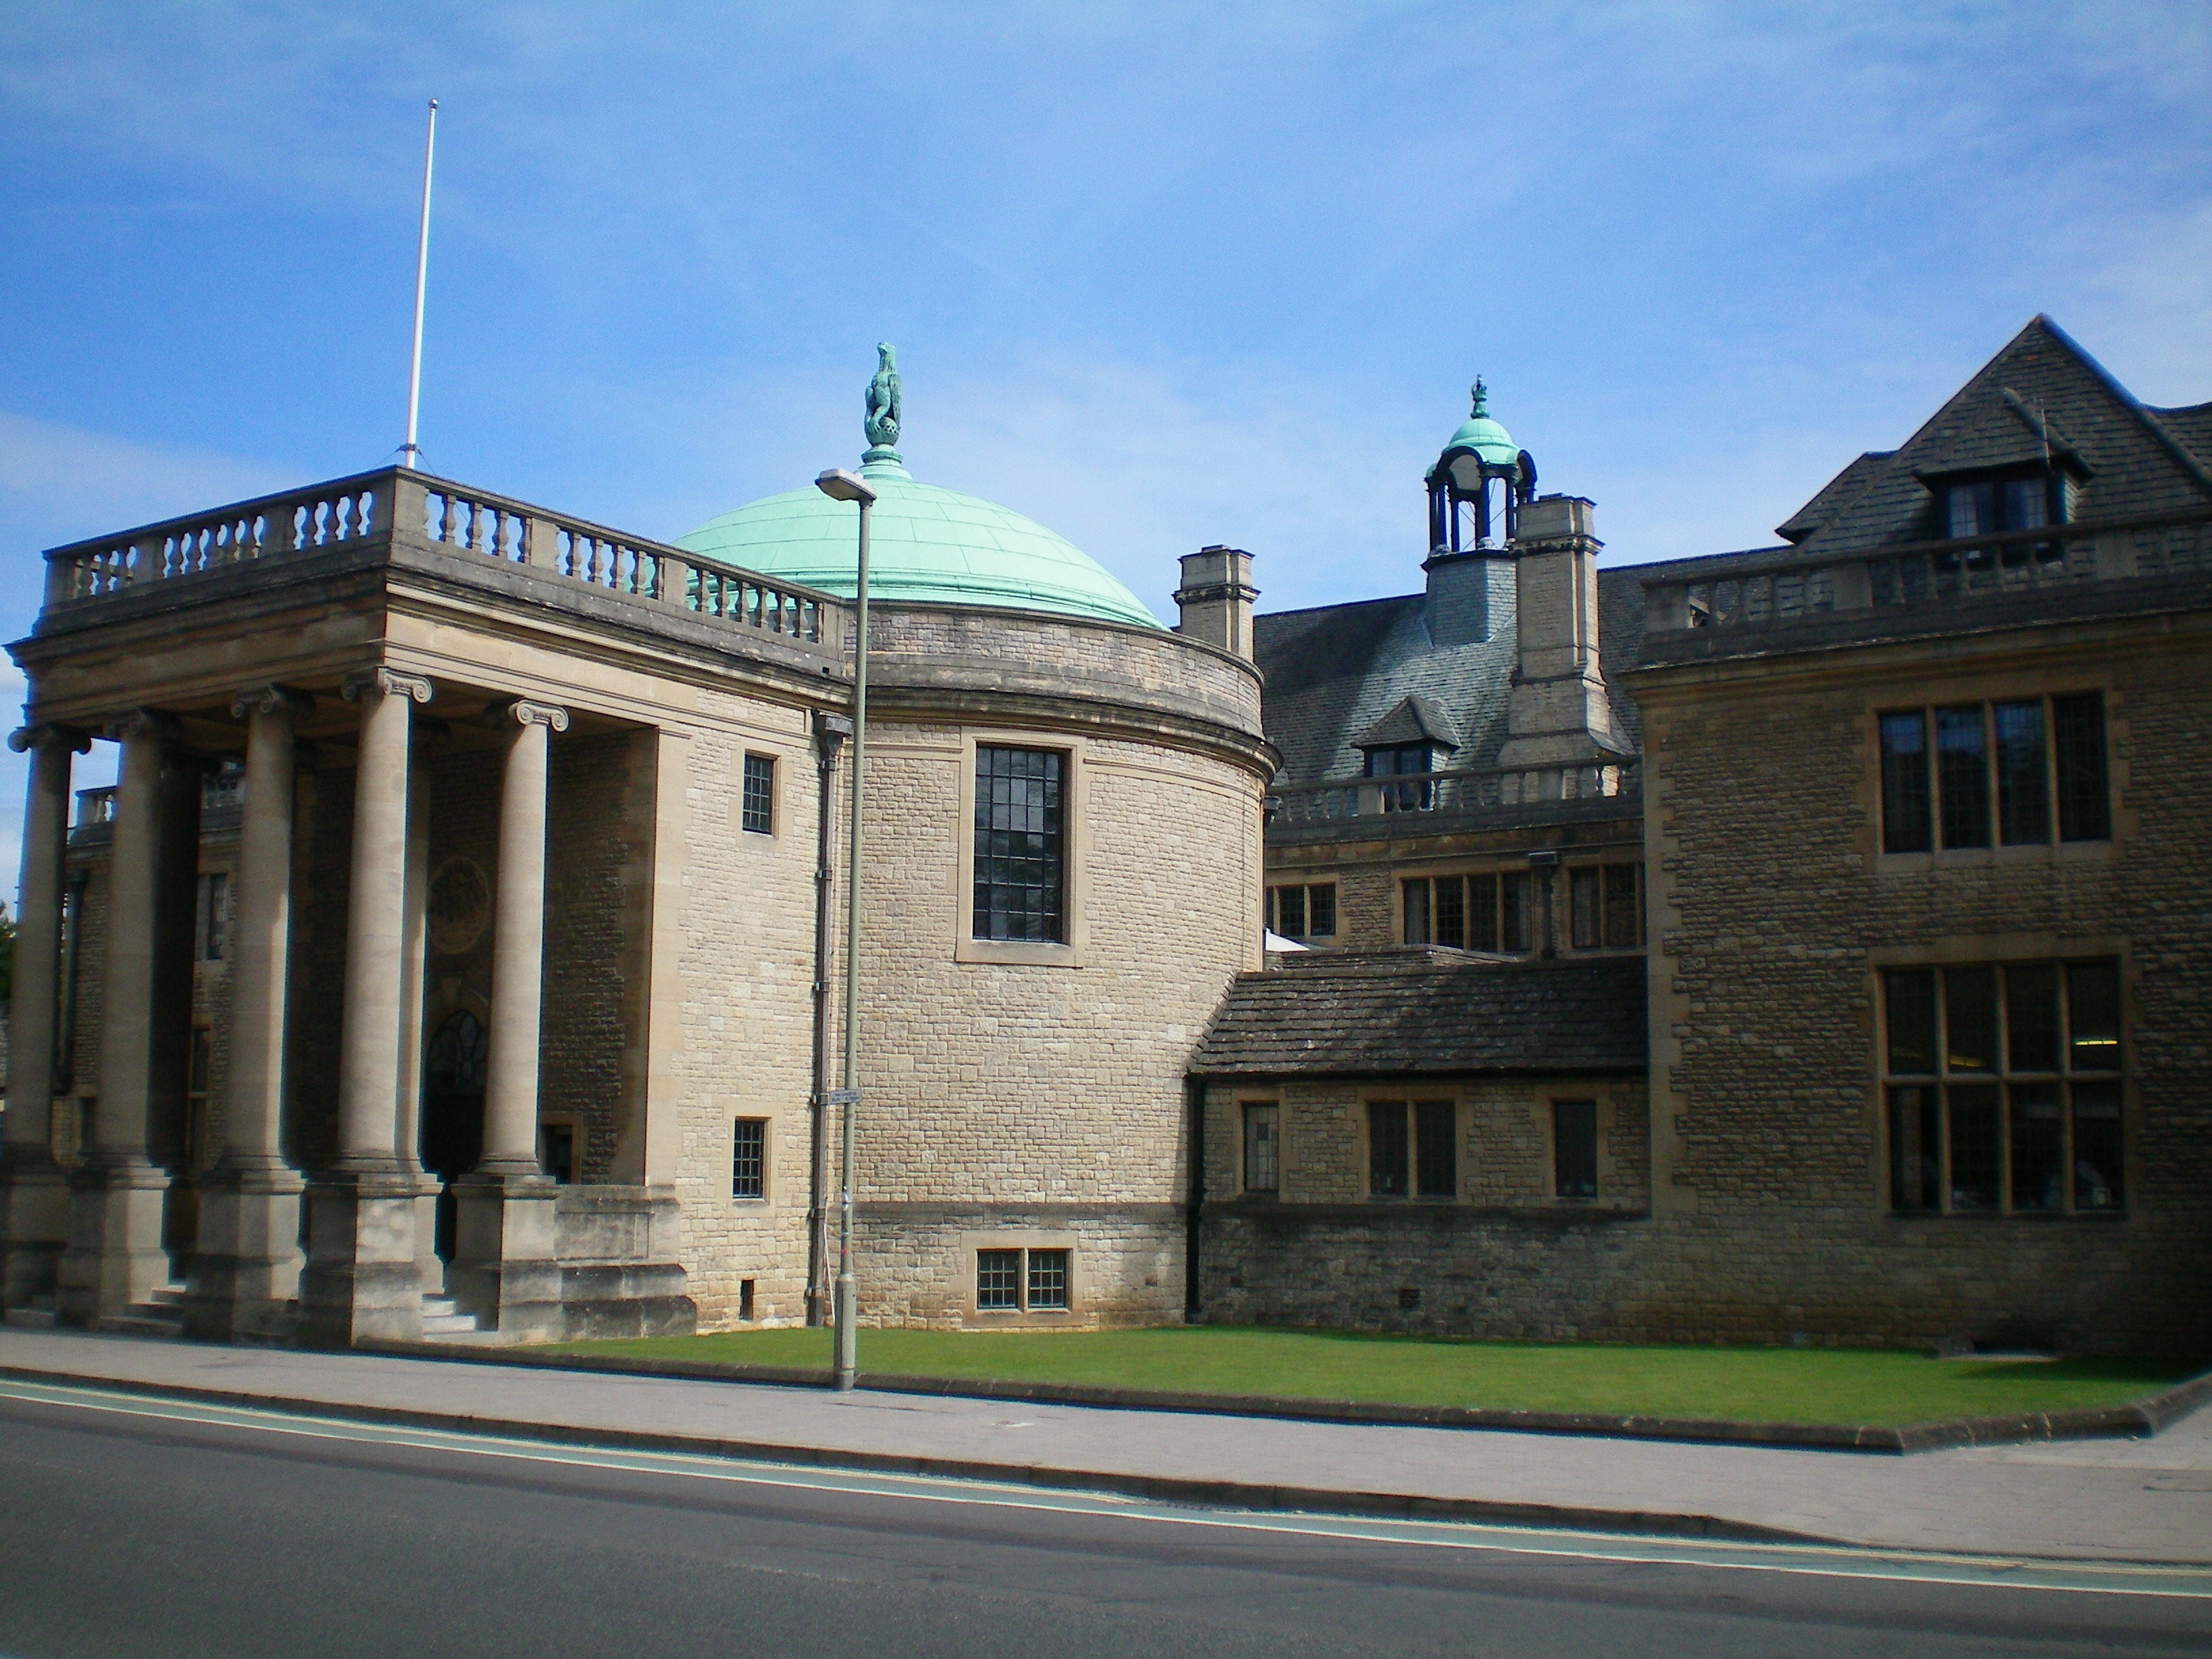
architecture, building, chateau, palace, downtown, landmark, facade, england, buildings, synagogue, estate, oxford, courthouse, muzeum